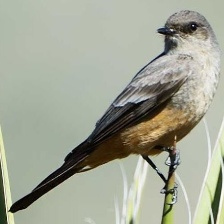
Species: SAYS PHOEBE
Scientific name: SAYORNIS SAYA